Emma Eames

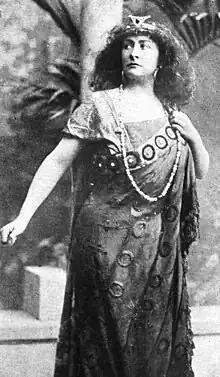
Emma Eames as Aida

During her prime, Eames possessed an opulently beautiful, aristocratic and expertly trained soprano voice. It began as a purely lyric instrument but increased in size over time, enabling her to sing parts as heavy as Aida, Sieglinde, Santuzza and Tosca in large auditoriums. Music critics occasionally took her to task, however, for the coldness of her interpretations and aloof stage manner.